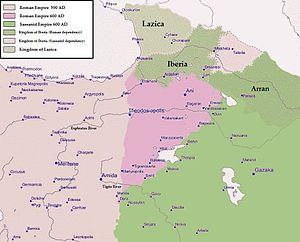
Les guerres entre les Perses et les Byzantins sont une série de conflits entre la dynastie perse des Sassanides et l'Empire byzantin. Elles succèdent à une longue série d'affrontements régionaux entre le monde méditerranéen et le monde perse, une des plus longues de l'histoire. Aux guerres gréco-persanes suivent les guerres perso-romaines, qui vont se poursuivre après la séparation de l'empire romain et la création de l'empire byzantin, puis après la conquête musulmane continuer avec les guerres arabo-byzantines.